32nd (Service) Battalion, Royal Fusiliers (East Ham)

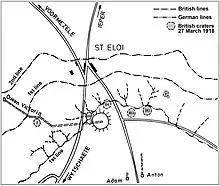
The St Eloi mine of 7 June 1917.

On 6 August 1914, less than 48 hours after Britain's declaration of war, Parliament sanctioned an increase of 500,000 men for the Regular British Army. The newly appointed Secretary of State for War, Earl Kitchener of Khartoum, issued his famous call to arms: 'Your King and Country Need You', urging the first 100,000 volunteers to come forward. Men flooded into the recruiting offices and the 'first hundred thousand' were enlisted within days. This group of six divisions with supporting arms became known as Kitchener's First New Army, or 'K1'. The K2, K3 and K4 battalions, brigades and divisions followed soon afterwards. But the flood of volunteers overwhelmed the ability of the Army to absorb them, and the K5 units were largely raised by local initiative rather than at regimental depots, often from men from particular localities or backgrounds who wished to serve together: these were known as 'Pals battalions'. The 'Pals' phenomenon quickly spread across the country, as local recruiting committees offered complete units to the War Office (WO). Encouraged by this response, in February 1915 Kitchener approached the 28 Metropolitan Borough Councils in the County of London, and the 'Great Metropolitan Recruiting Campaign' went ahead in April, with each mayor asked to raise a unit of local men.